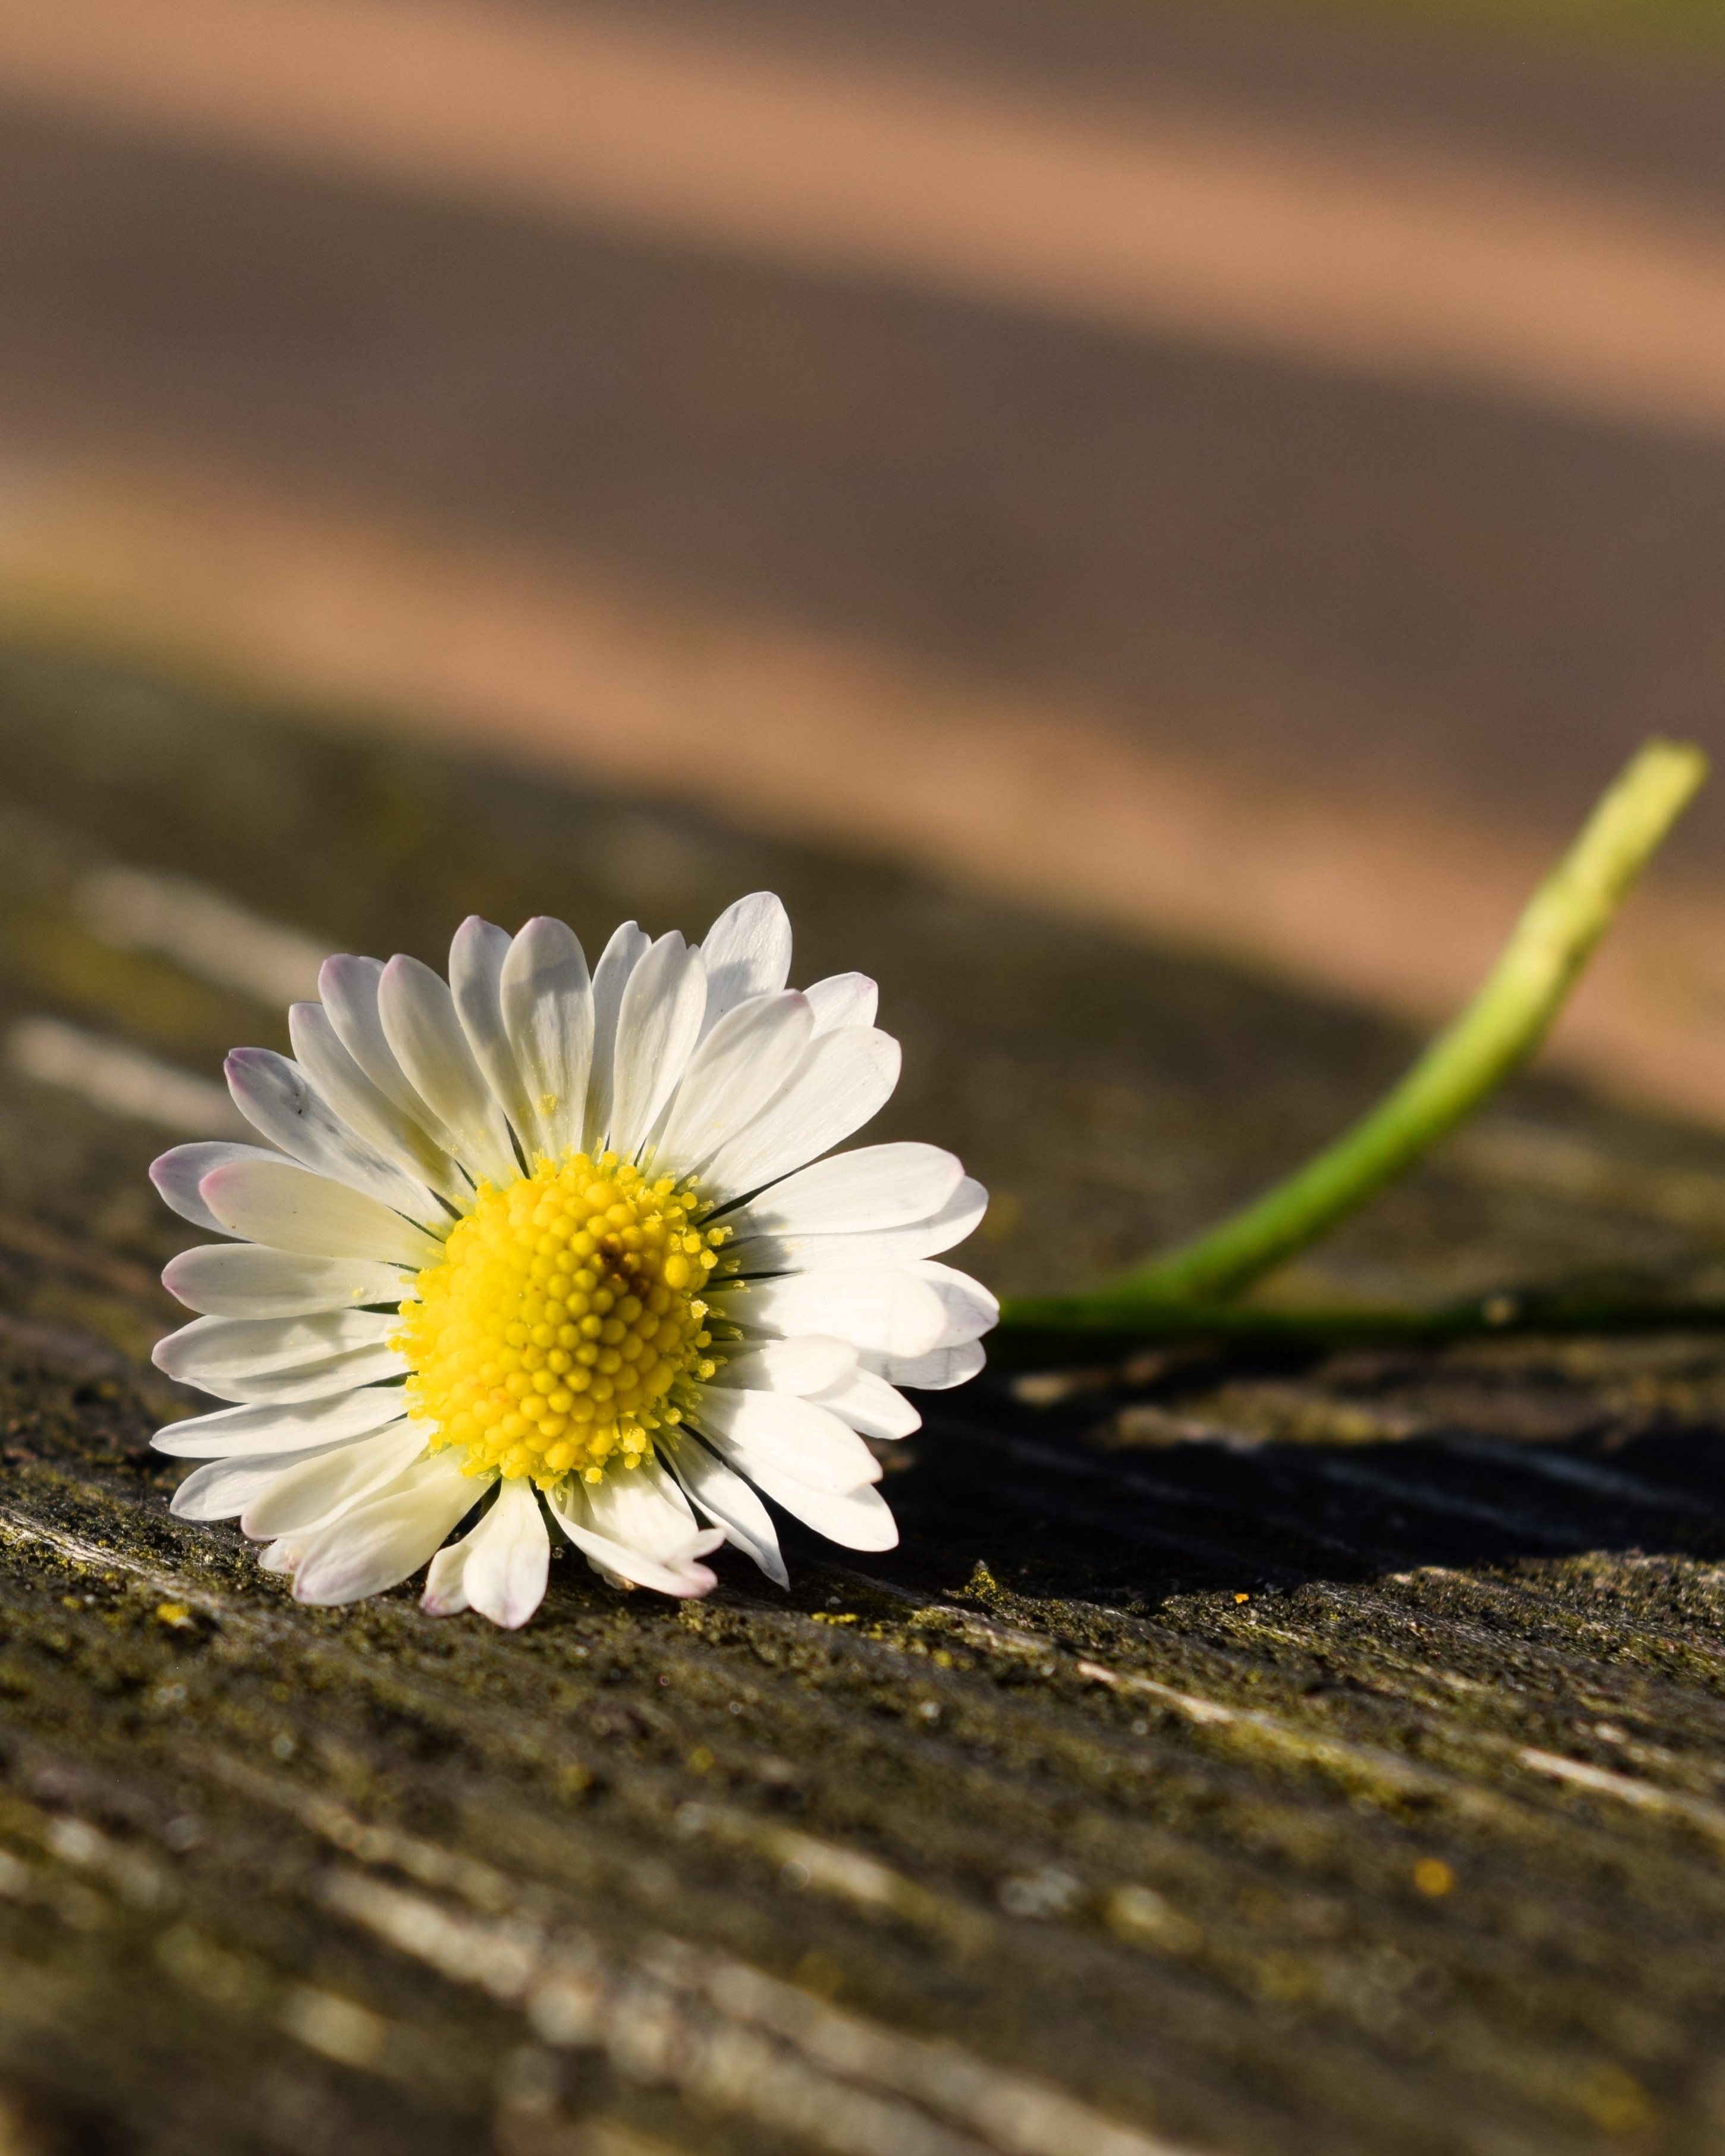
daisy, flower, flowers, white, white flower, white flowers, yellow, macro, oxeye daisy, petal, chamomile, plant, flowering plant, marguerite daisy, chamaemelum nobile, camomile, close up, spring, grass, wildflower, mayweed, daisy family, plant stem, macro photography, photography, pollen, gerbera, soil, aster, stock photography, still life photography, spanish daisy, barberton daisy, asterales, annual plant